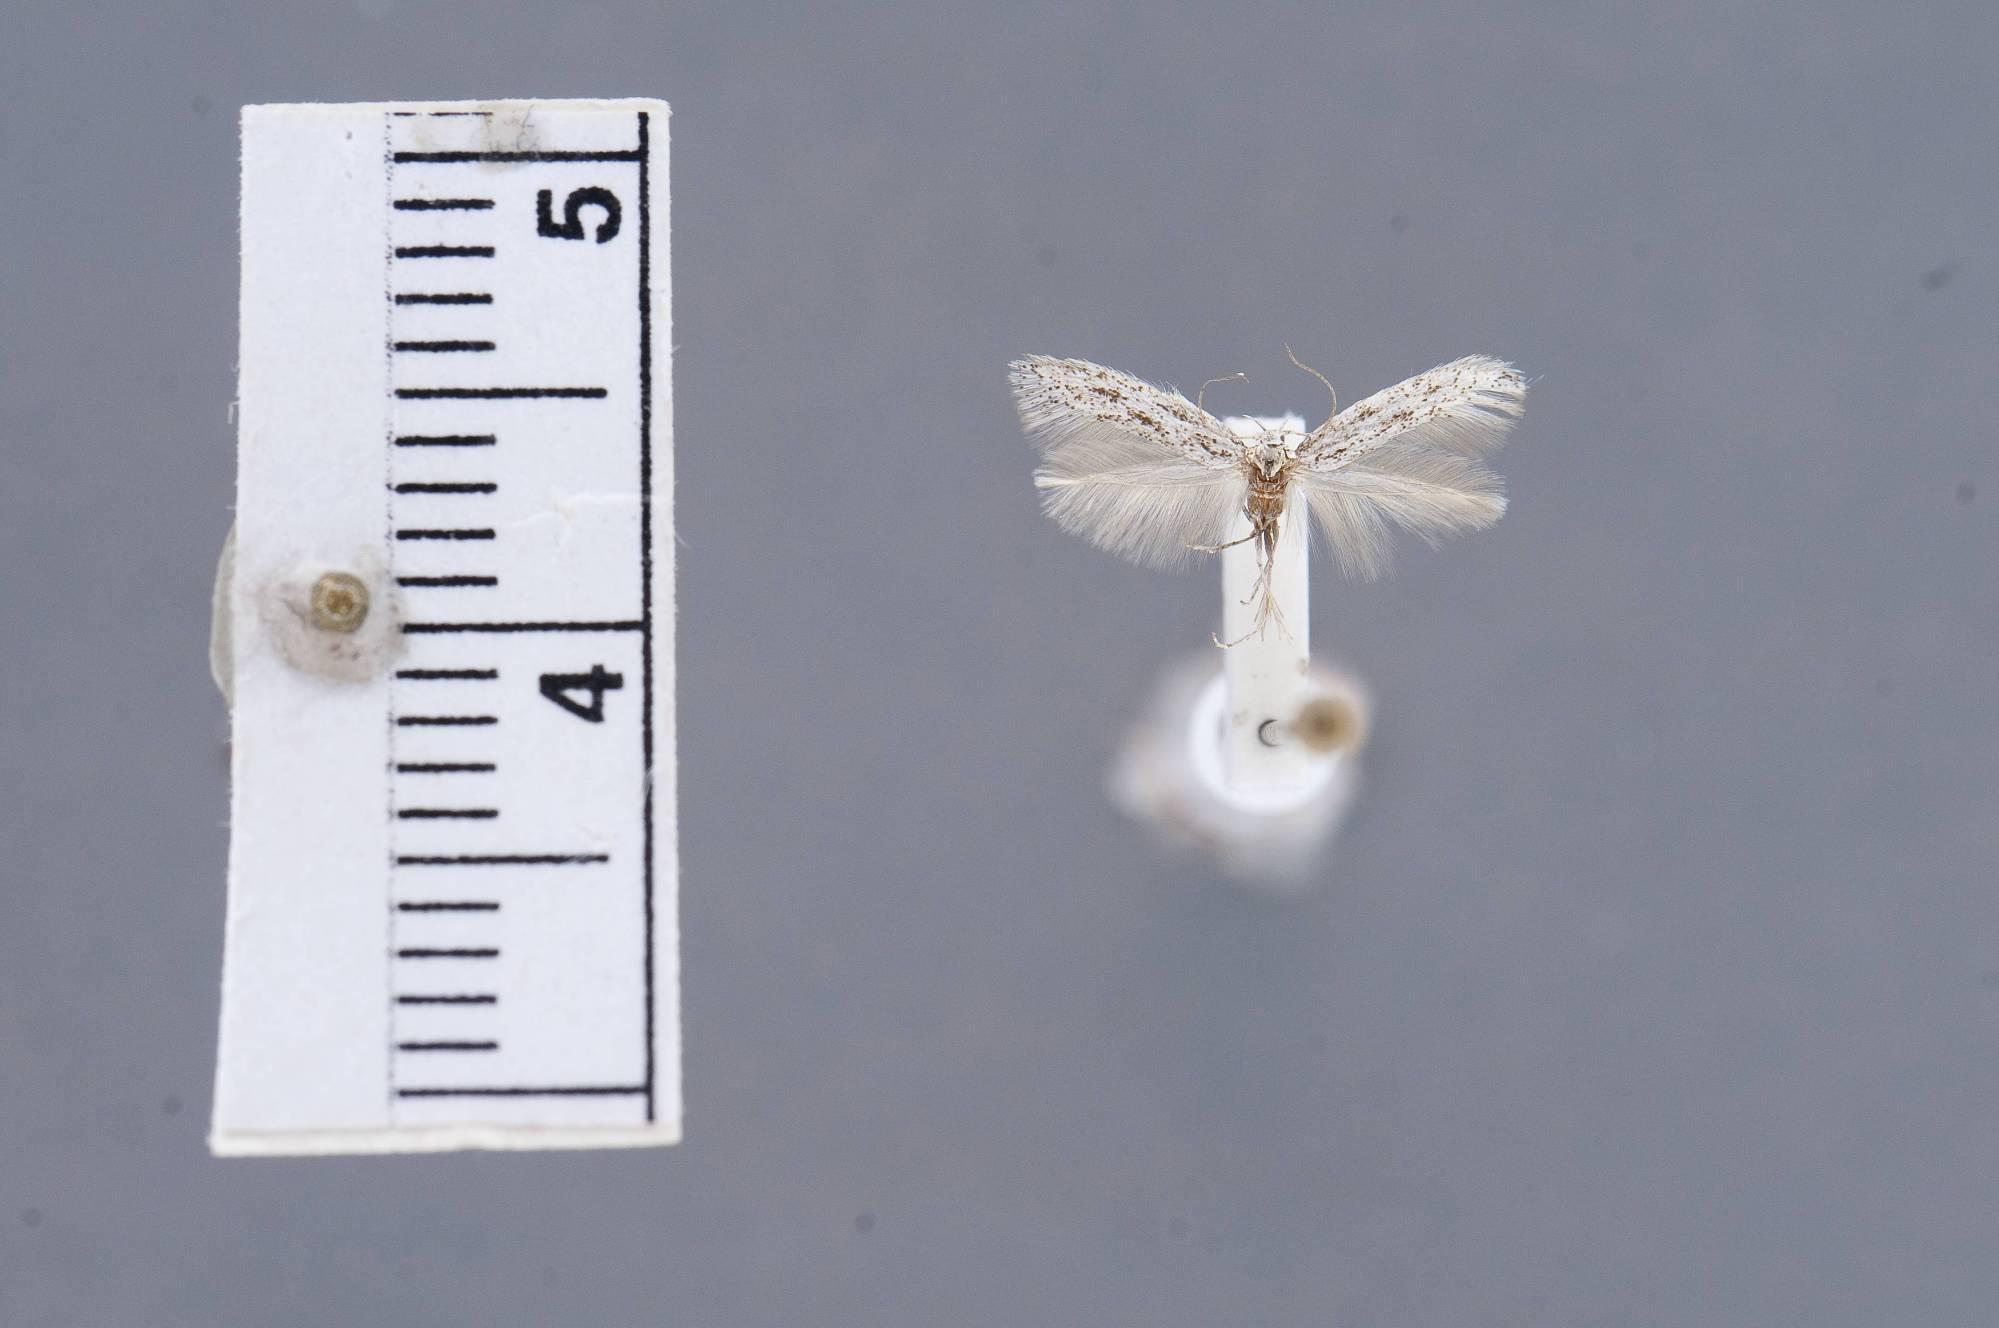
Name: Elachista arena
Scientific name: Elachista arena Kaila, 1997
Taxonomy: Animalia, Arthropoda, Insecta, Lepidoptera, Glossata, Elachistidae, Elachistinae
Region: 2286
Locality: Toiyabe National Forest, Bob Scott Campground, Lander, Nevada, United States
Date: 3 Jun 1974